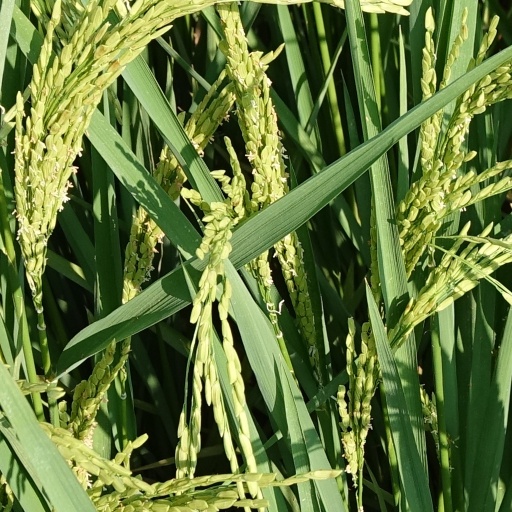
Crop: rice